Robert May, Baron May of Oxford

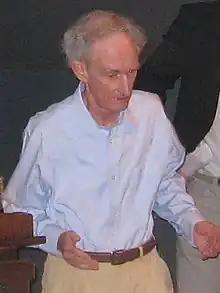
May in 2009

Robert McCredie May, Baron May of Oxford (8 January 1936 – 28 April 2020) was an Australian scientist who was Chief Scientific Adviser to the UK Government, President of the Royal Society, and a professor at the University of Sydney and Princeton University. He held joint professorships at the University of Oxford and Imperial College London. He was also a crossbench member of the House of Lords from 2001 until his retirement in 2017.